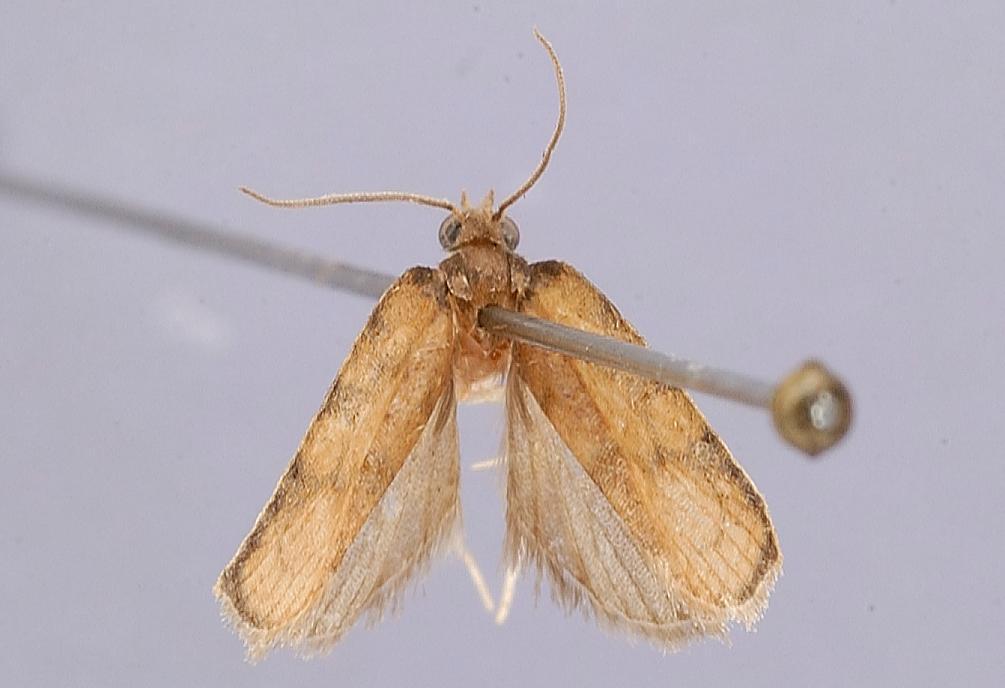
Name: Psiathovalva spinacea
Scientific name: Psiathovalva spinacea Razowski, 1994
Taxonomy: Animalia, Arthropoda, Insecta, Lepidoptera, Tortricidae, Tortricinae
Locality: Aragua, Rancho Grande, 1100 m, Aragua, Venezuela
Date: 11 Jan 1966 to 15 Jan 1966